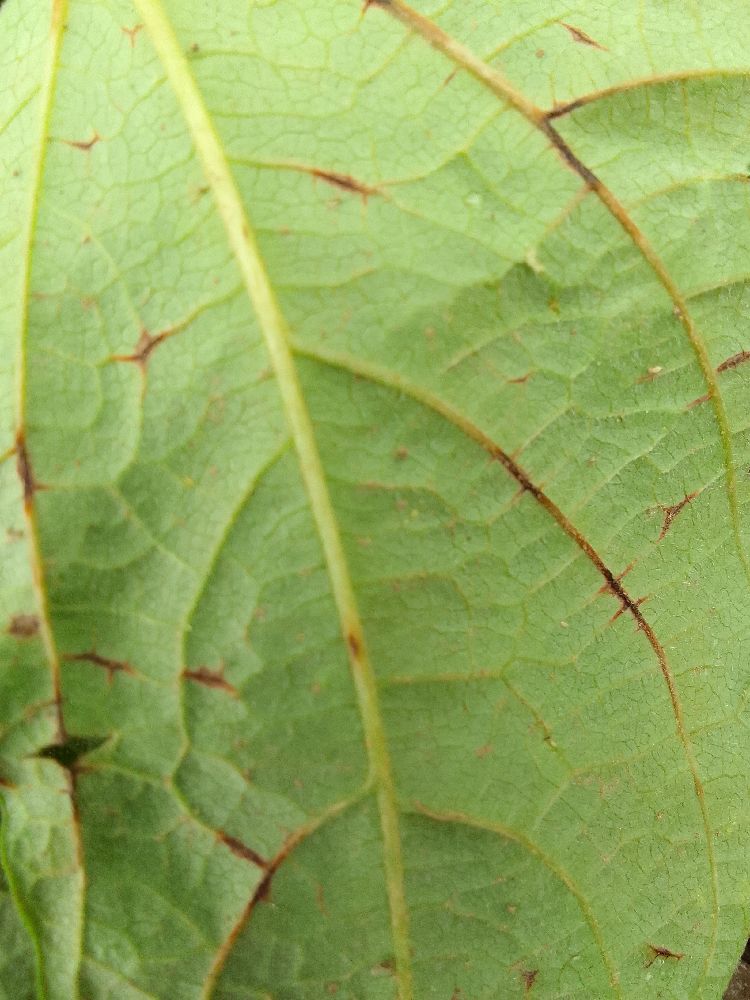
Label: anthracnose